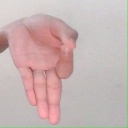
अक्षर: ज्ञ